Huaca Huantinamarca

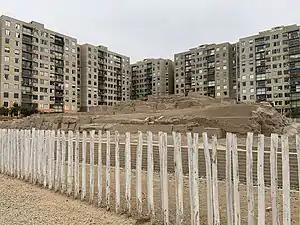
Huaca Huantinamarca in October 2022

The Huantinamarca real estate project has achieved the goal that the monument be part of the daily life of the people who reside in the housing complex, and that they have an emotional relationship with it. In this respect, Huantinamarca is an example of how real estate and construction companies need to take care of and enhance the cultural heritage of the nation.